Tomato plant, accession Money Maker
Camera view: tilt-top (135 deg); turntable rotation: 30 degrees
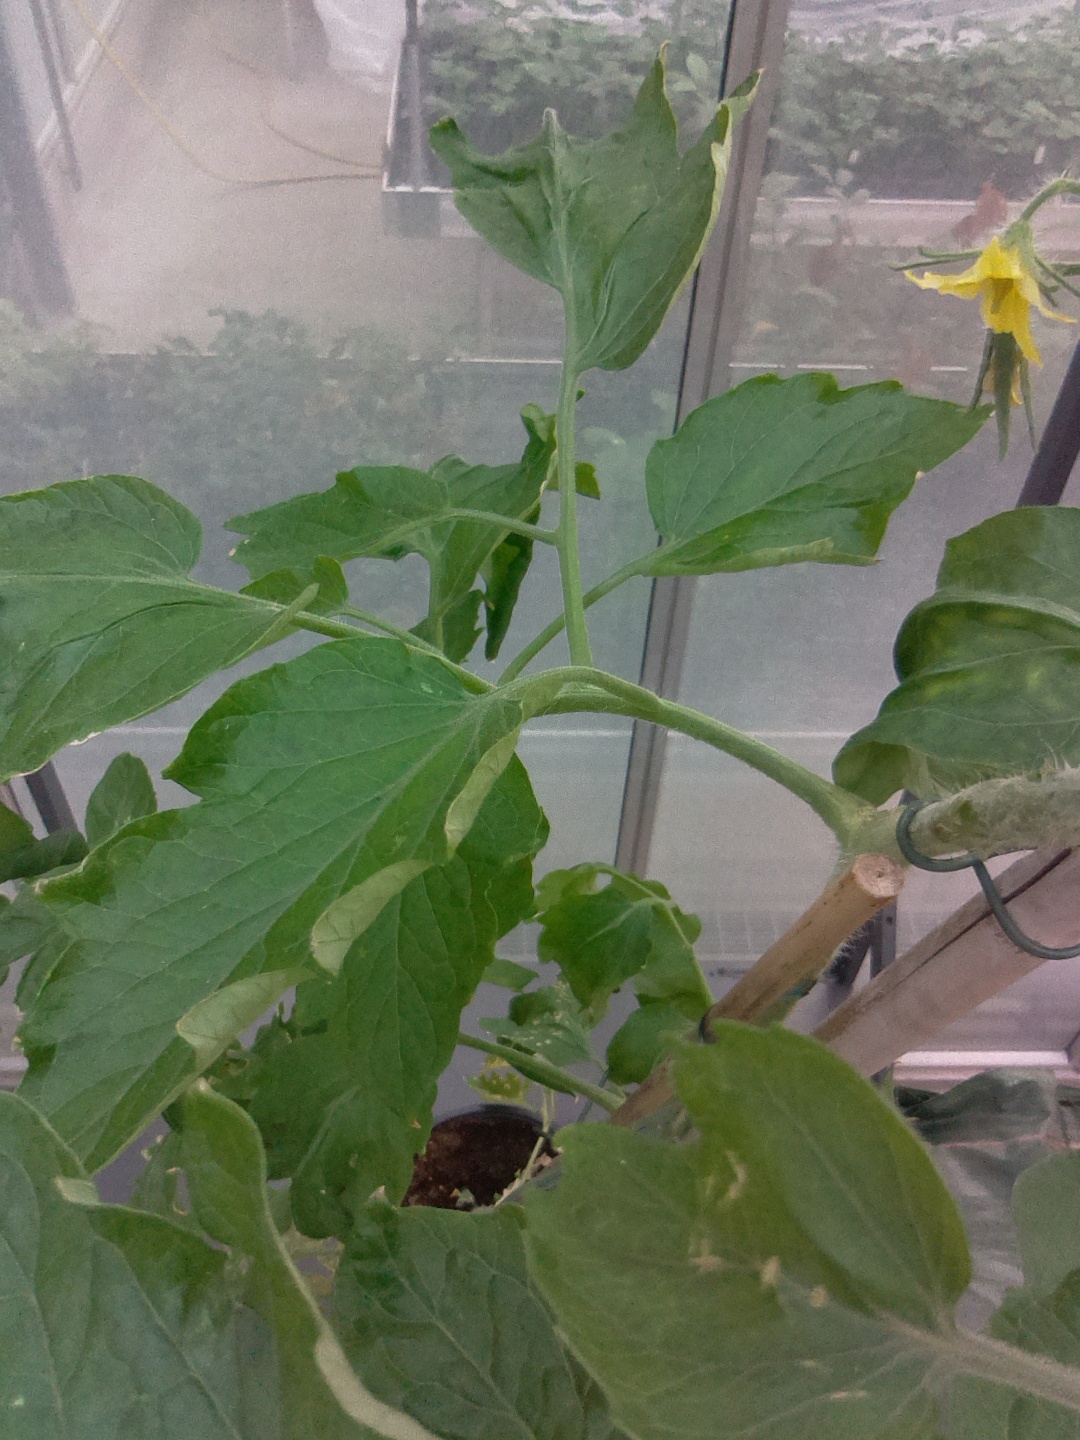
BBCH growth stage 72: 20%-30% of final fruit size